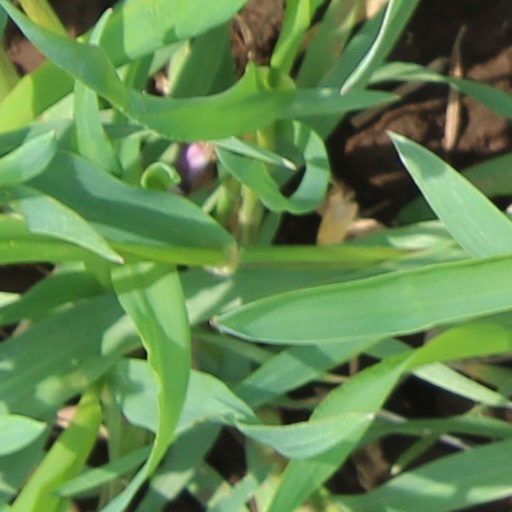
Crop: wheat